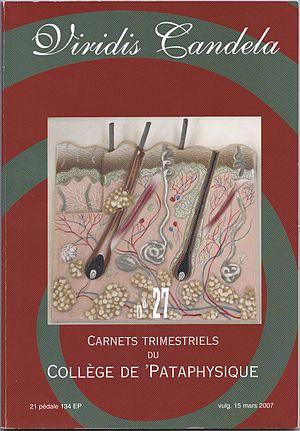
Couverture du numéro 27, consacré au poil. Les États généraux du Poil eurent lieu du 30 mars au 1er avril 2007 au Palais de Tokyo, à Paris.
Viridis Candela est l'avant-titre de la revue trimestrielle que publie depuis 1950 le Collège de ’Pataphysique. Celle-ci change de nom et de maquette tous les 28 numéros.